Jack Humble

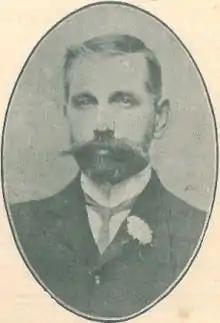
Jack Humble, "circa" 1914.

John Wilkinson Humble (1862 – 1931) was an English football player and club director, who was one of the principal founders of Arsenal Football Club.